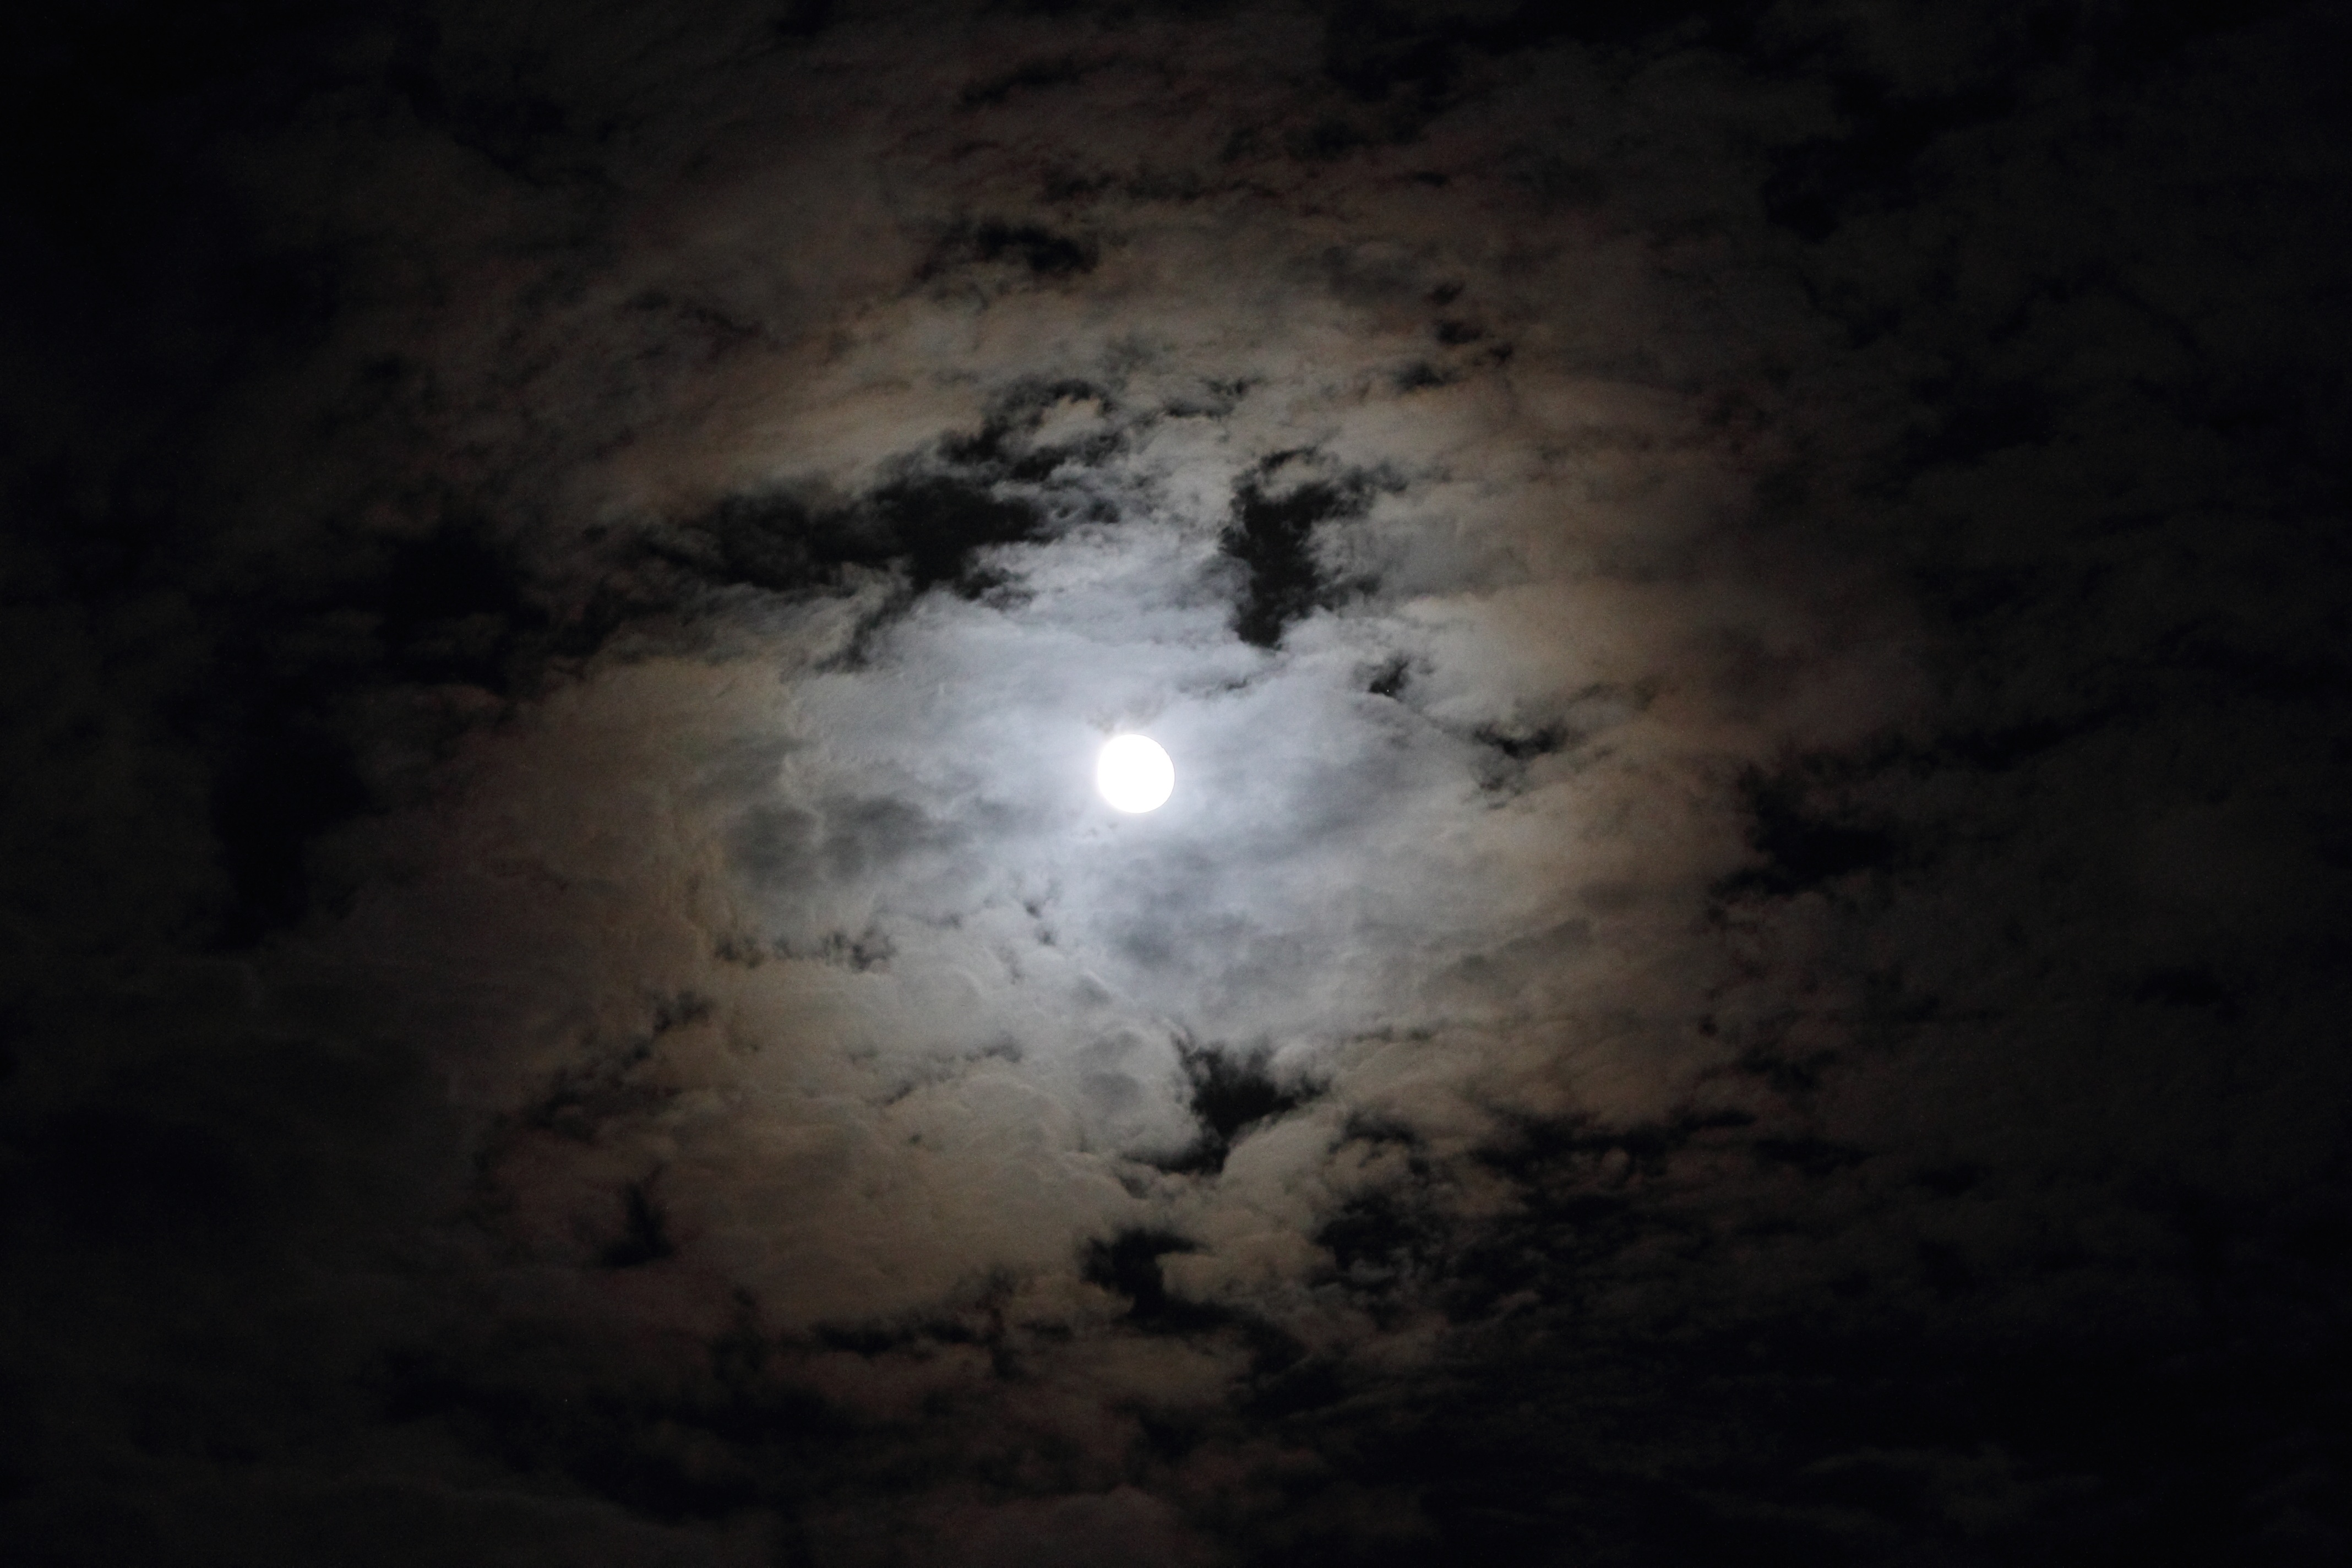
cloud, sky, atmosphere, darkness, moon, moonlight